Jesusita Fire

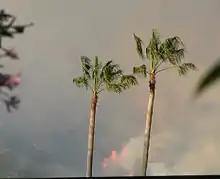
Jesusita Fire, May 7, 2009, climbing the Santa Ynez Mountains behind Santa Barbara.

The Jesusita Fire was a wildfire that started on May 5, 2009, in the hills of Santa Barbara, California in the western United States. By the time the fire was contained on May 18 it had burned , destroyed 80 homes and damaged 15 more before being 100% contained. The cause of the fire was ultimately traced to local contractors who had left gas cans and hot equipment unattended in dry brush after clearing part of the Jesusita Trail using a weed wacker without any permits or the permission of the landowner.